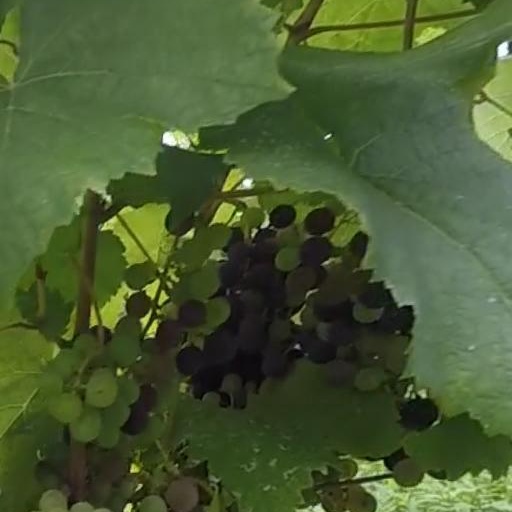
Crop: grape